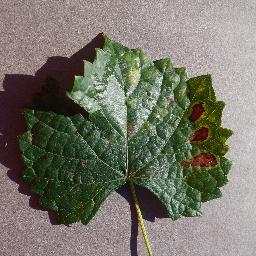
Label: Grape___Esca_(Black_Measles)